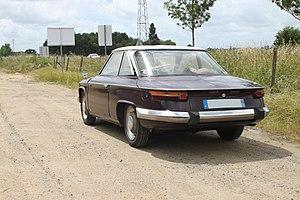
Panhard 24 CT.
La Panhard 24 est une automobile de la marque Panhard produite de 1963 à 1967 ; dernier modèle produit par le constructeur, elle marque la fin de production de la « doyenne des marques » automobiles françaises.